Nude swimming

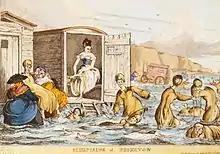
"Mermaids at Brighton" by William Heath, c. 1829, depicts women sea bathing with bathing machines.

At the beginning of the Victorian period in England, men and boys typically swam naked in the sea near bathing machines that were used by women. Some efforts were made to designate separate beach sections for males and females. An 1842 review of seaside resorts noted that naked men in the sea were a primary attraction for visitors to Ramsgate, including women. The writer finds this no different from women viewing images of nude men in art galleries, near-naked men in the opera, or workers in the water. On the River Cherwell near the University of Oxford, an area for male nude bathing was known as Parson's Pleasure.